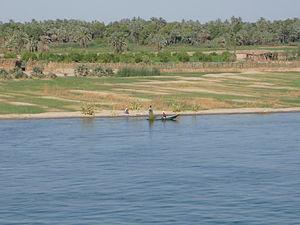
Pêcheurs et champs de roseaux près de Kom Ombo, Égypte